Dąbrówka High School (Poznań)

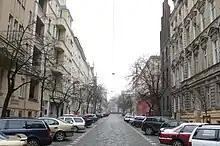
school used to be back-right

The Dąbrówka School took over from Luisenwschule a large compound located at the Western side of the ; it consisted of a front building, running along the street, and two large perpendicular buildings in the back, called the Northern One and Southern One; the backyard in-between was used as a sporting ground for PE lessons. Though with no electricity and no central heating, the premises were in perfect running condition. It seems that staff shortages were addressed fairly quickly, as in late 1919 there were 24 Poles among 35 teachers listed. The school retained its female profile; an unspecified number of girls commenced education in Luisenschule, but completed it already in the Dąbrówka School. Recruitment scale is not clear; the number of girls admitted in the very early 1920s ranges depending upon the source from 538 to above 1057. A huge number of candidates triggered opening of a new similar female school in the district, where some of the students admitted have been re-directed.